Carabinieri

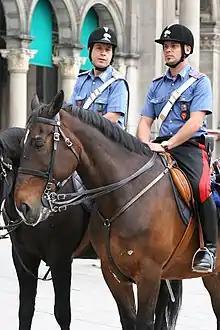
Carabinieri on horseback wearing service uniform for mounted duty; note the riding safety helmet with capbadge and tall boots.

The modern Carabinieri Force uniform is coloured in black for every seasonal version, with small variations on weather basis (coat or wind jacket), and is composed of: